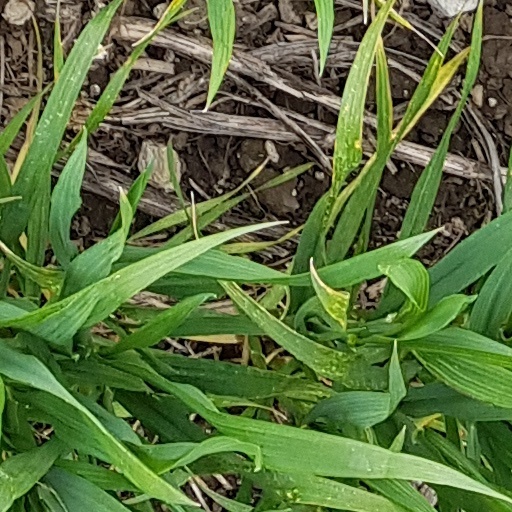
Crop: wheat